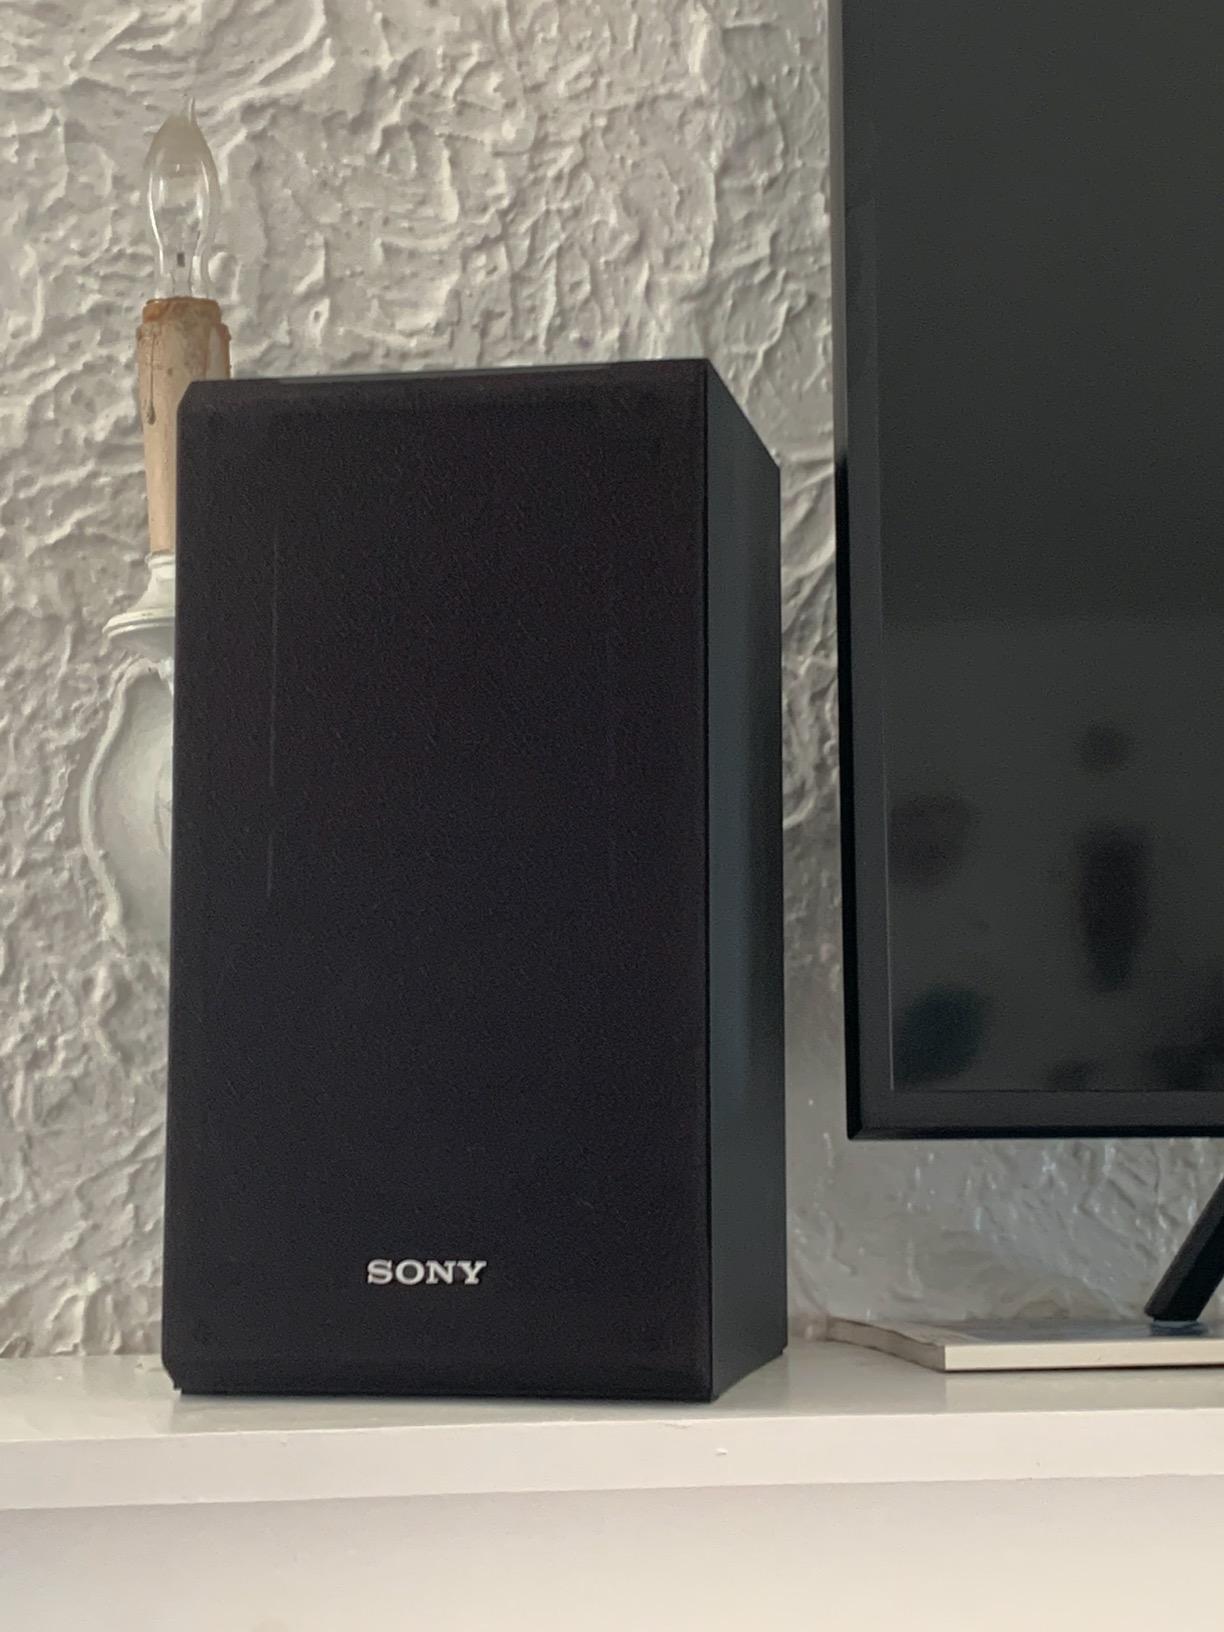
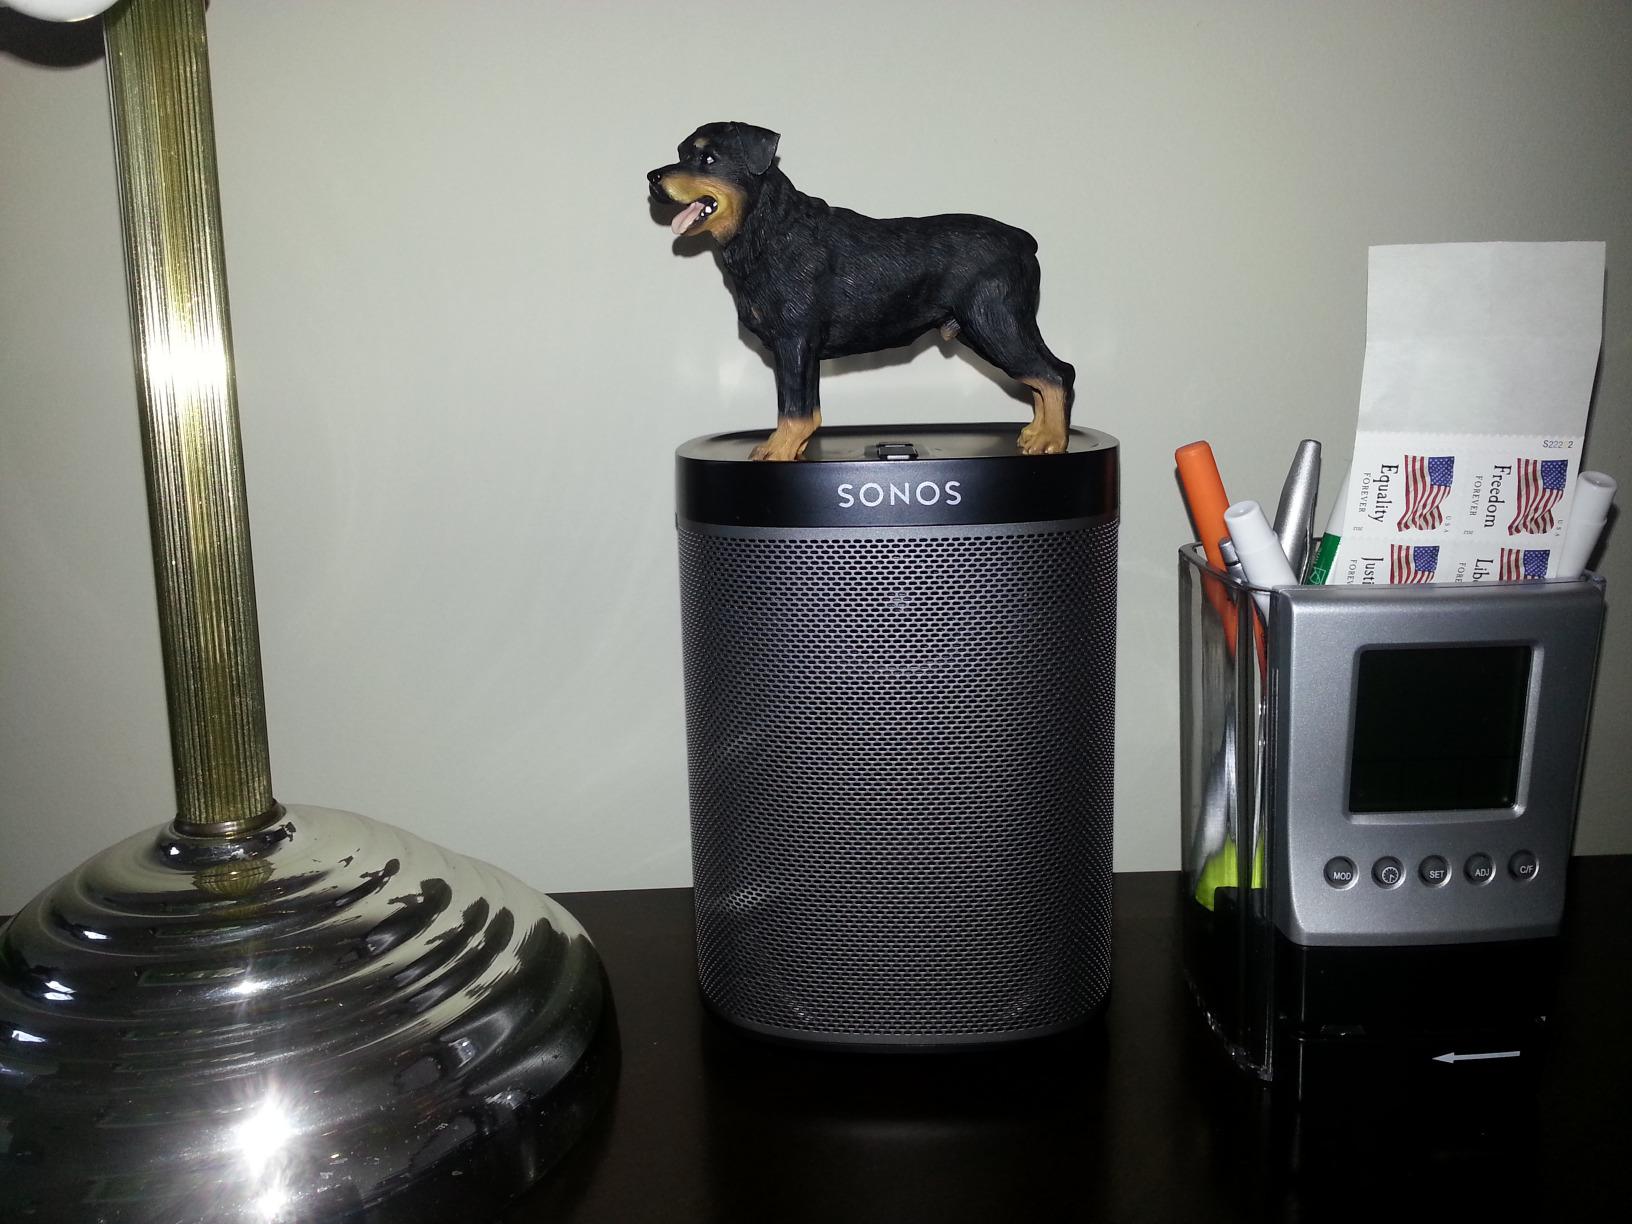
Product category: speaker
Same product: no